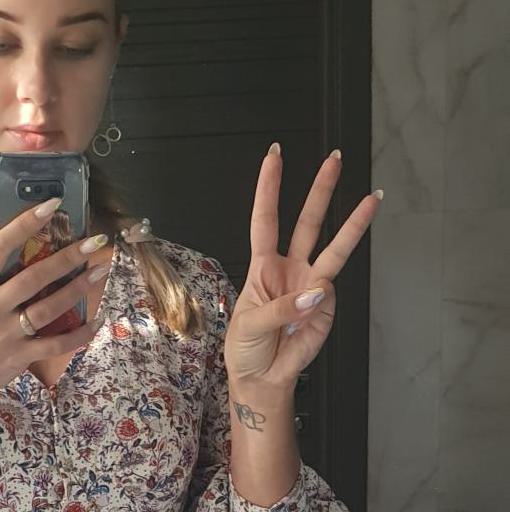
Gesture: three